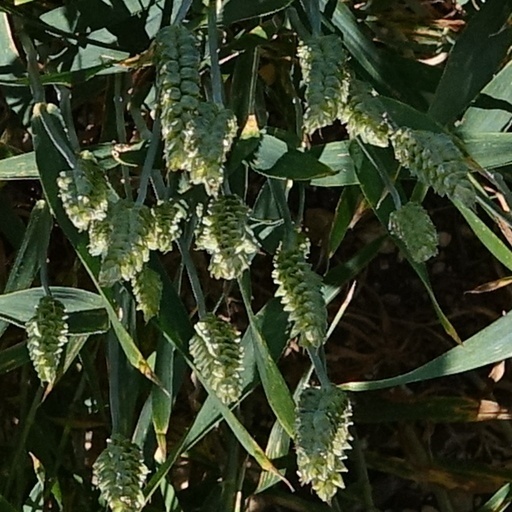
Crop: wheat